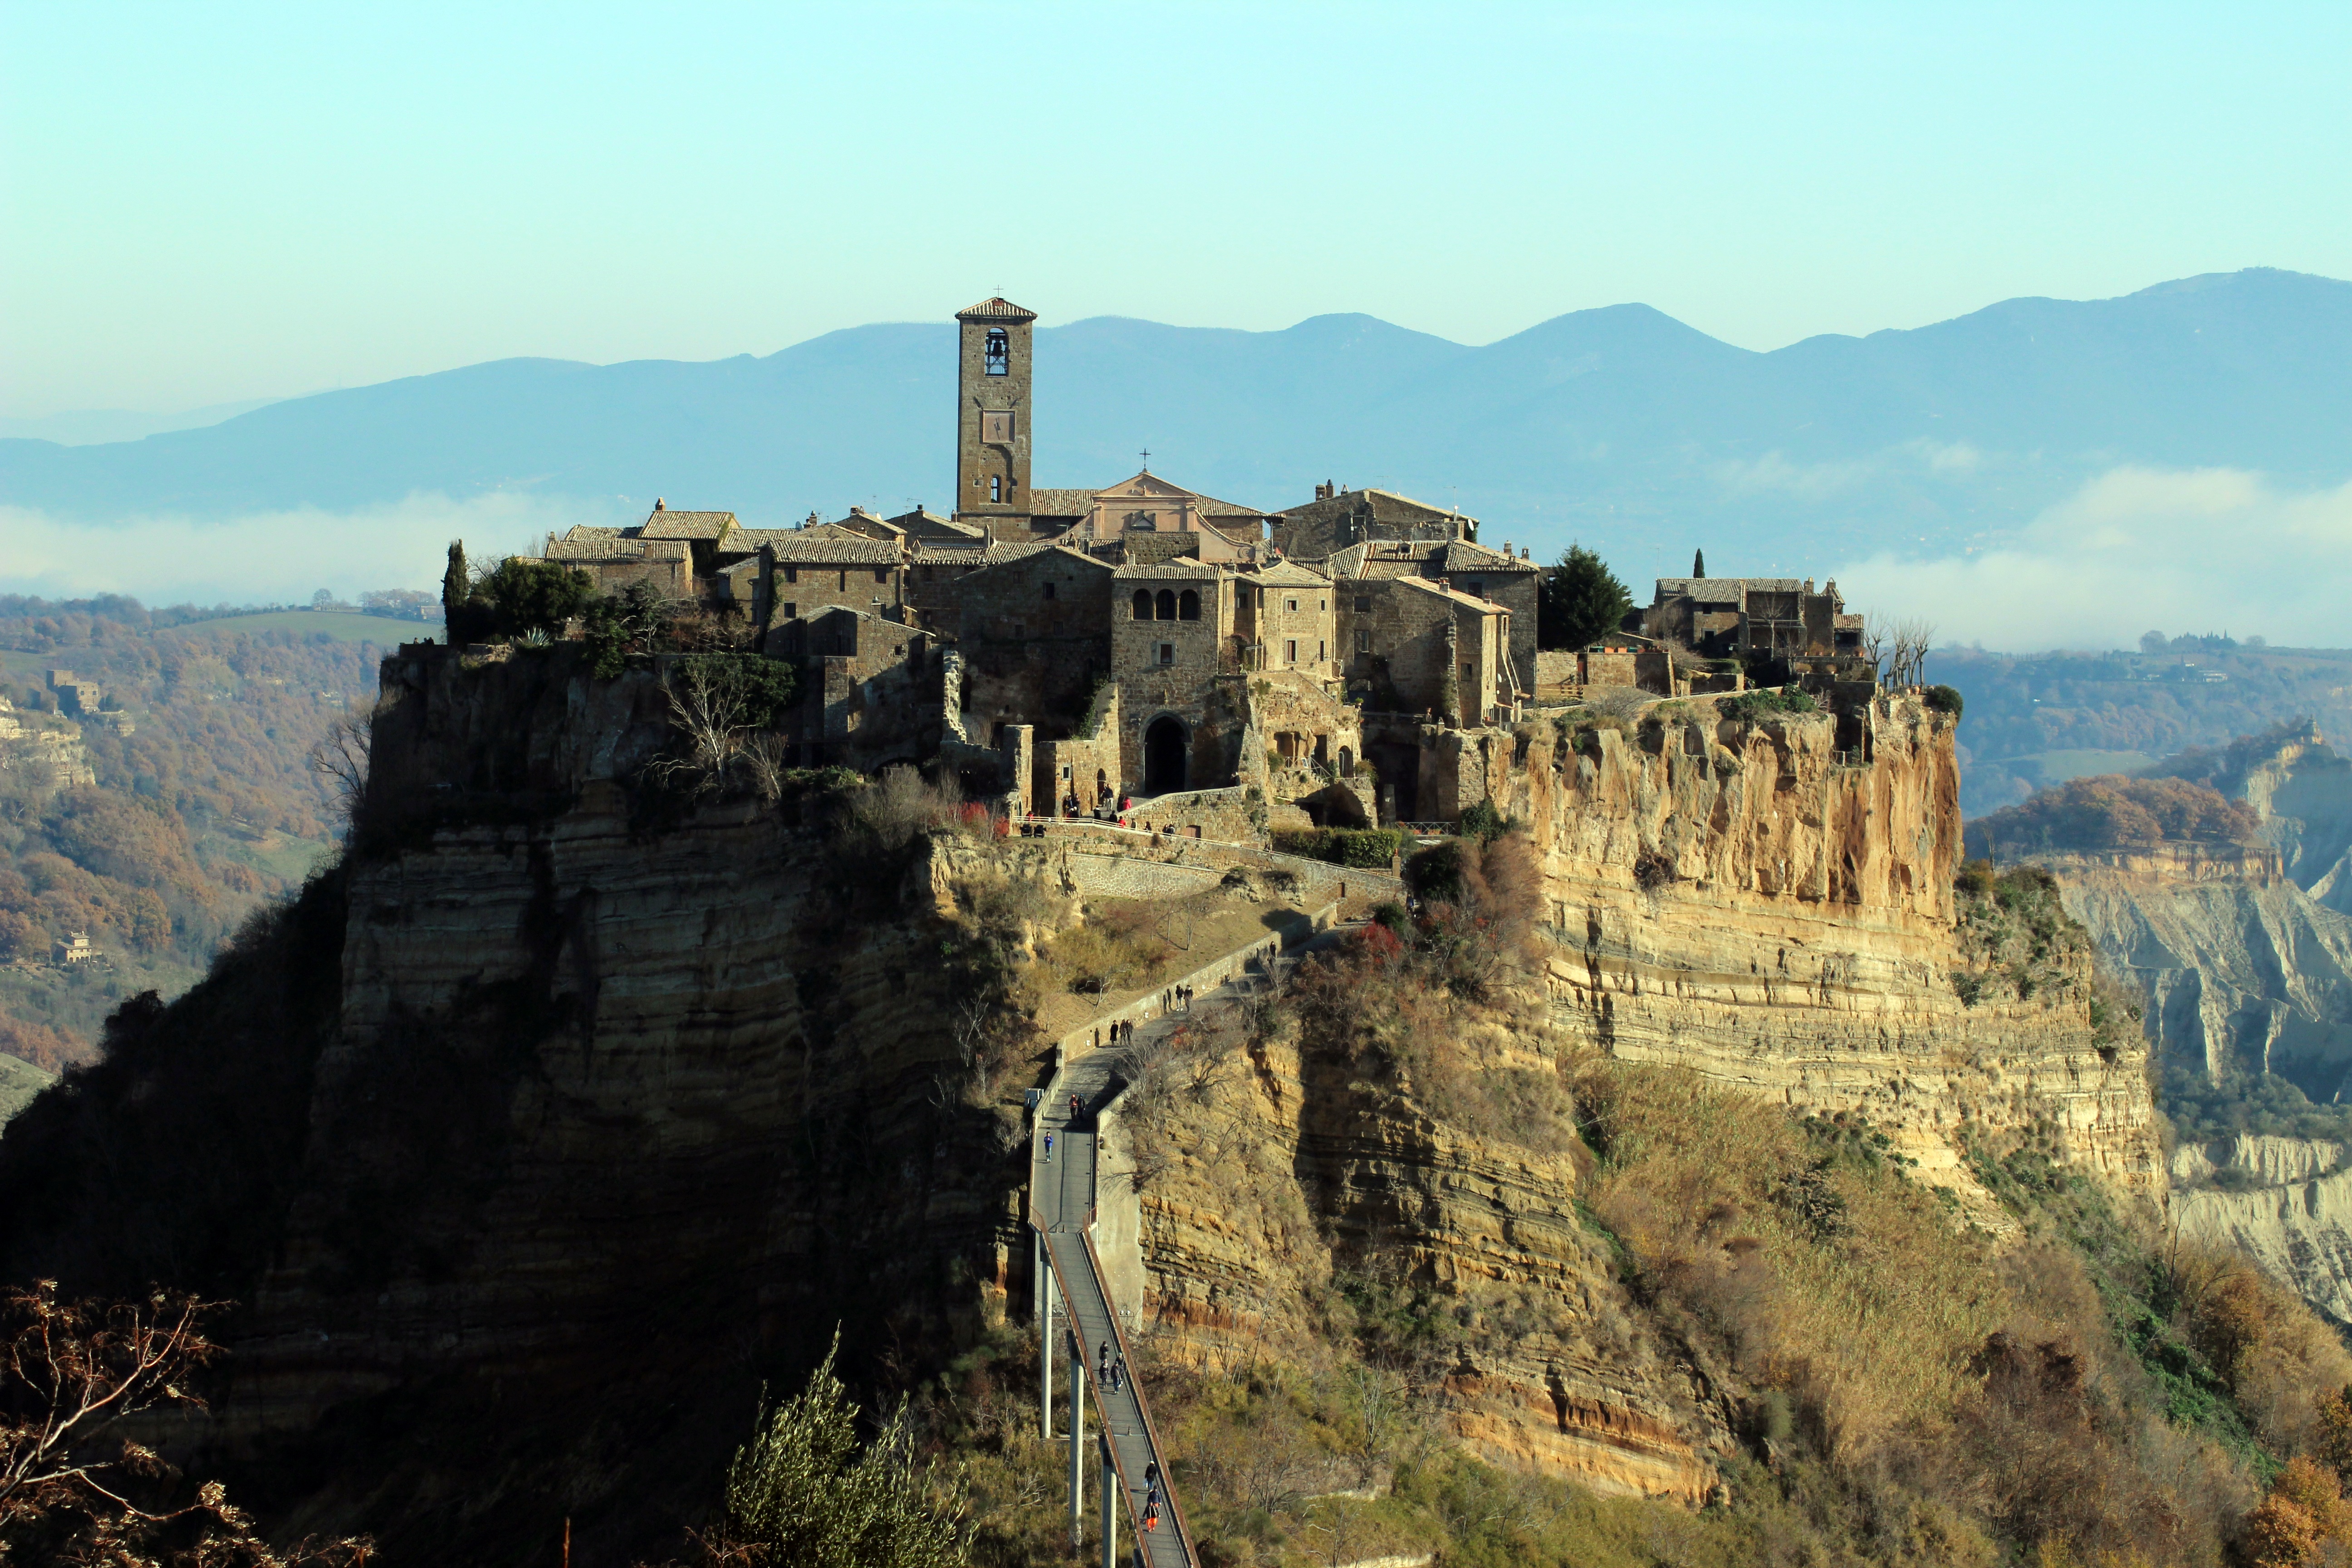
rock, fog, formation, cliff, castle, landmark, italy, fortification, tourism, terrain, geology, mountains, ruins, monastery, citadel, unesco world heritage site, lazio, historic site, ancient history, civita di bagnoregio, dying city